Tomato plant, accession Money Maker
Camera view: vertical (180 deg); turntable rotation: 300 degrees
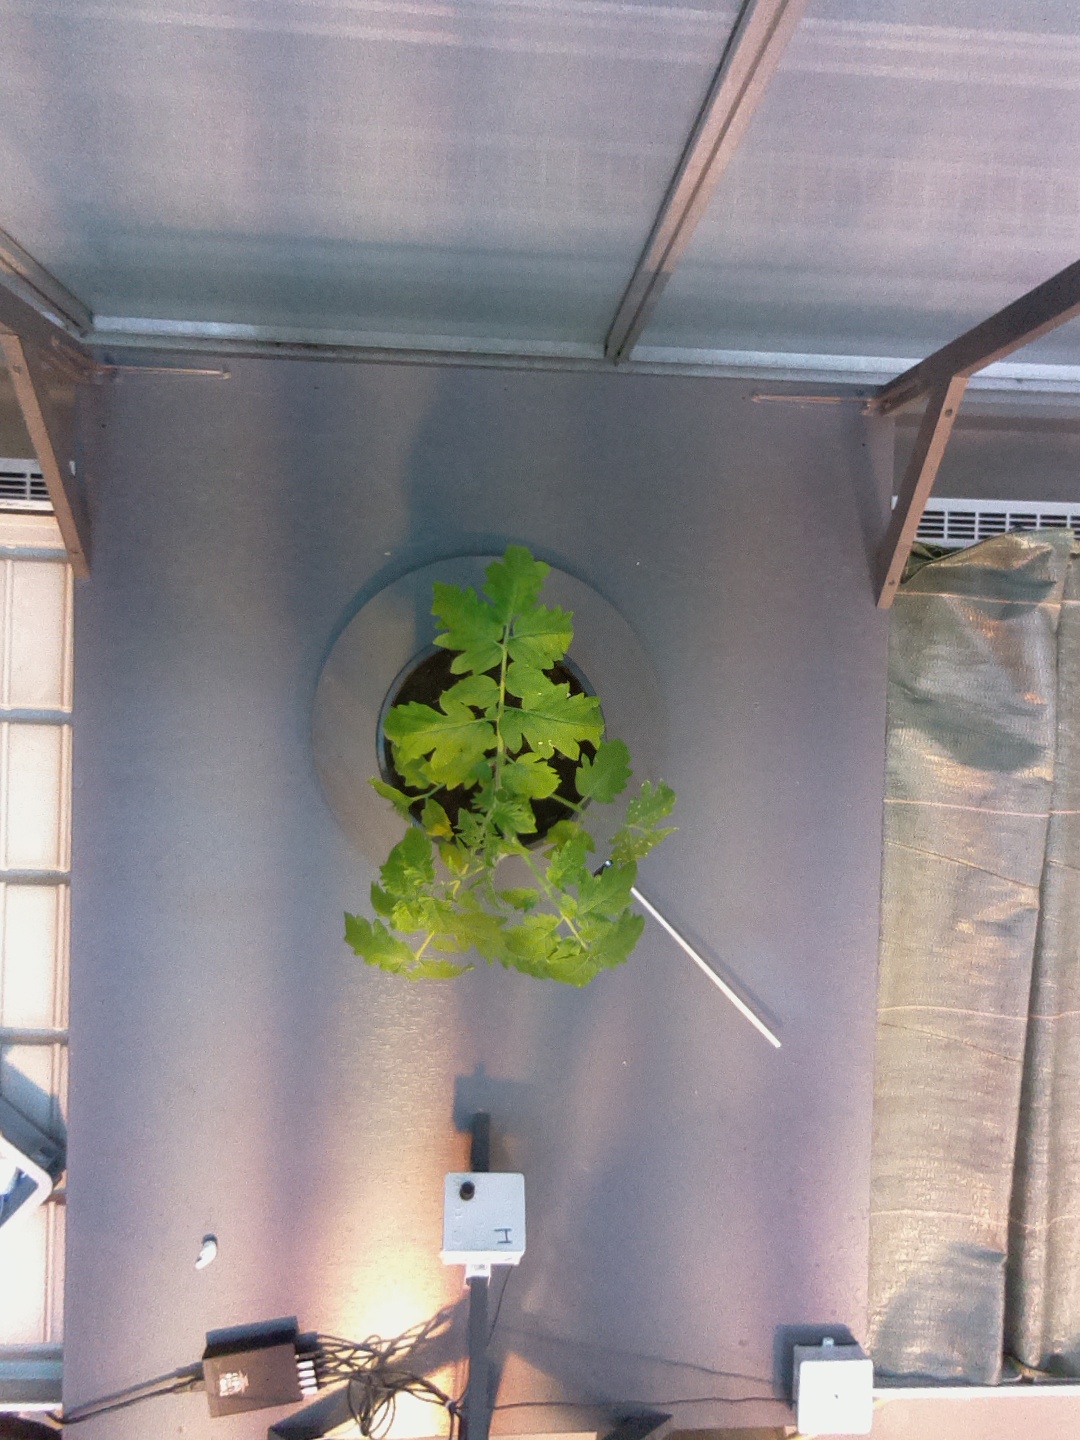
BBCH growth stage 13: 6 of true leaves visible